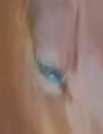
Face region: eyes (orbital_tightening_and_eye_area)
Pain indicator: obviously_present